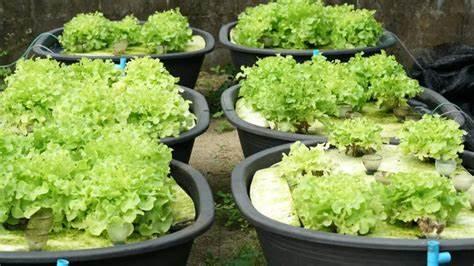
Mwonekano wa karibu wa viombo kadhaa vya plastiki nyeusi, vinavyotumika kwa kilimo cha hydroponiki, hasa kukua letuke. Mpangilio unaonyesha mfumo rahisi na unaopatikana wa haidroponiki. Mbele, viombo vinne vikubwa vya duara nyeusi vinaonyeshwa wazi.